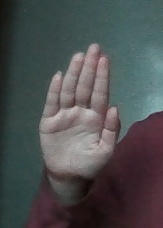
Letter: seen